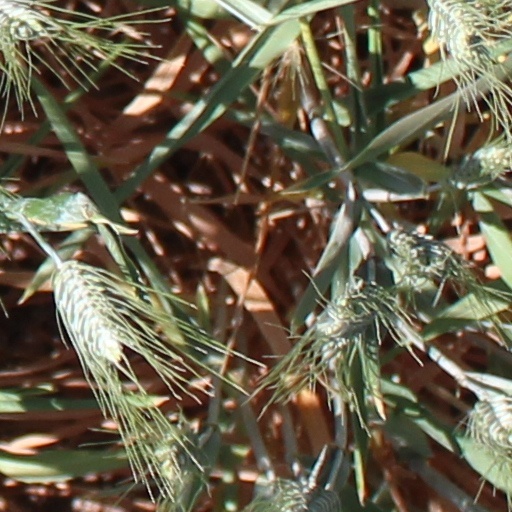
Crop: wheat